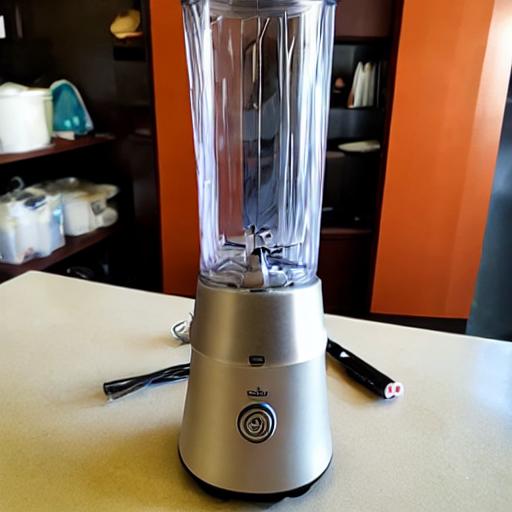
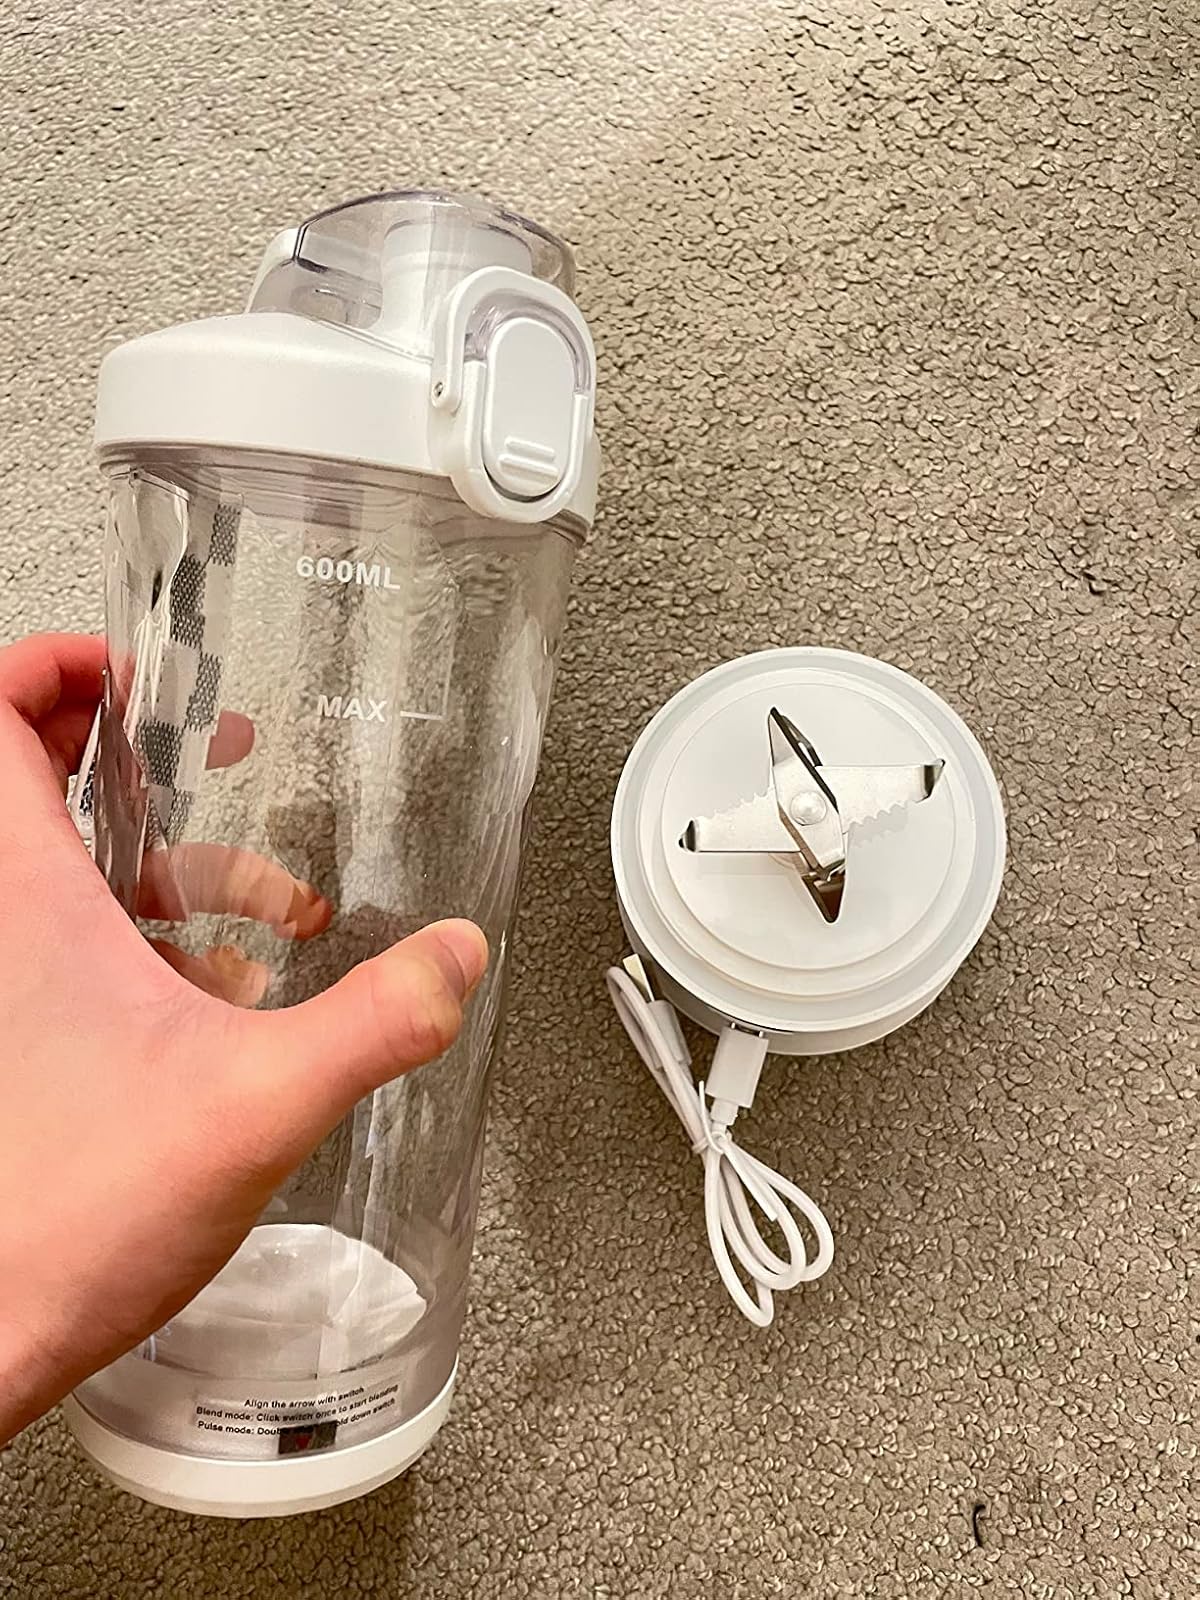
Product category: items_blender
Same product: no